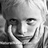
Emotion: neutral